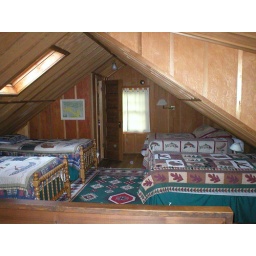
four beds and one bath in the upstairs area